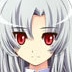
Portrait style: Anime Portrait